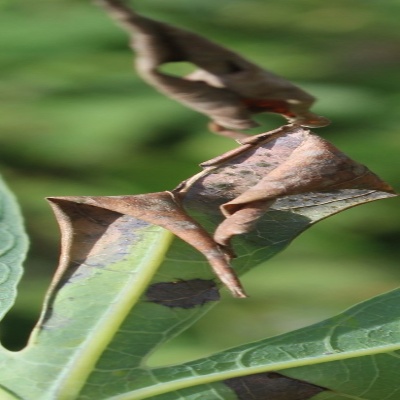
Crop: Cassava
Condition: bacterial blight